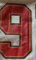
Number: 9